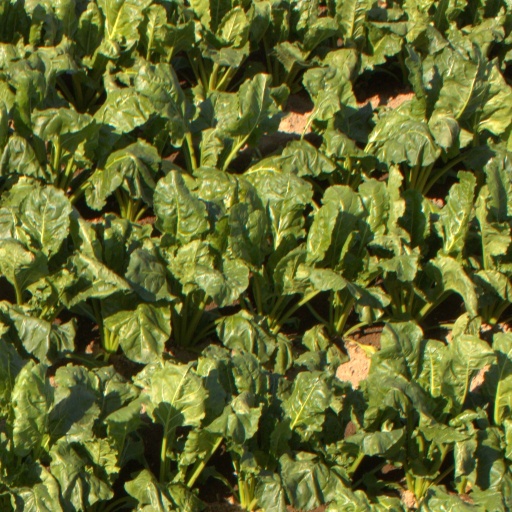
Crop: sugar beet